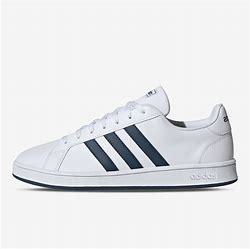
Brand: Adidas
Model: Grand Court Base